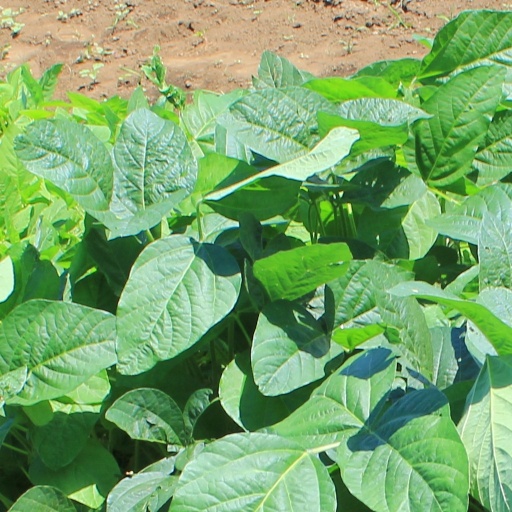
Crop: soybean